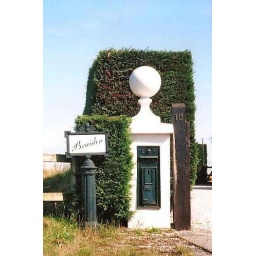
An out of service Edward VIIR wall box in Port Road Dawlish